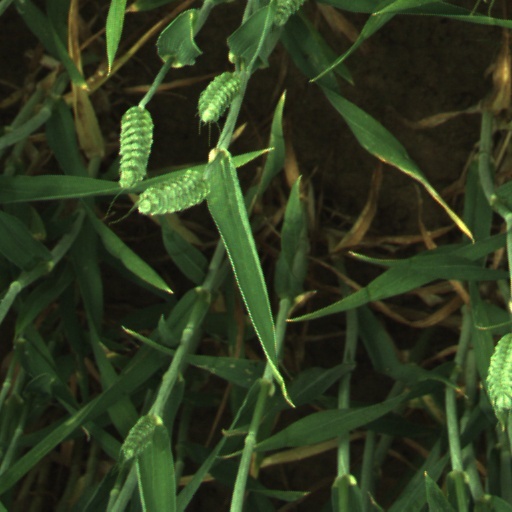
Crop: wheat